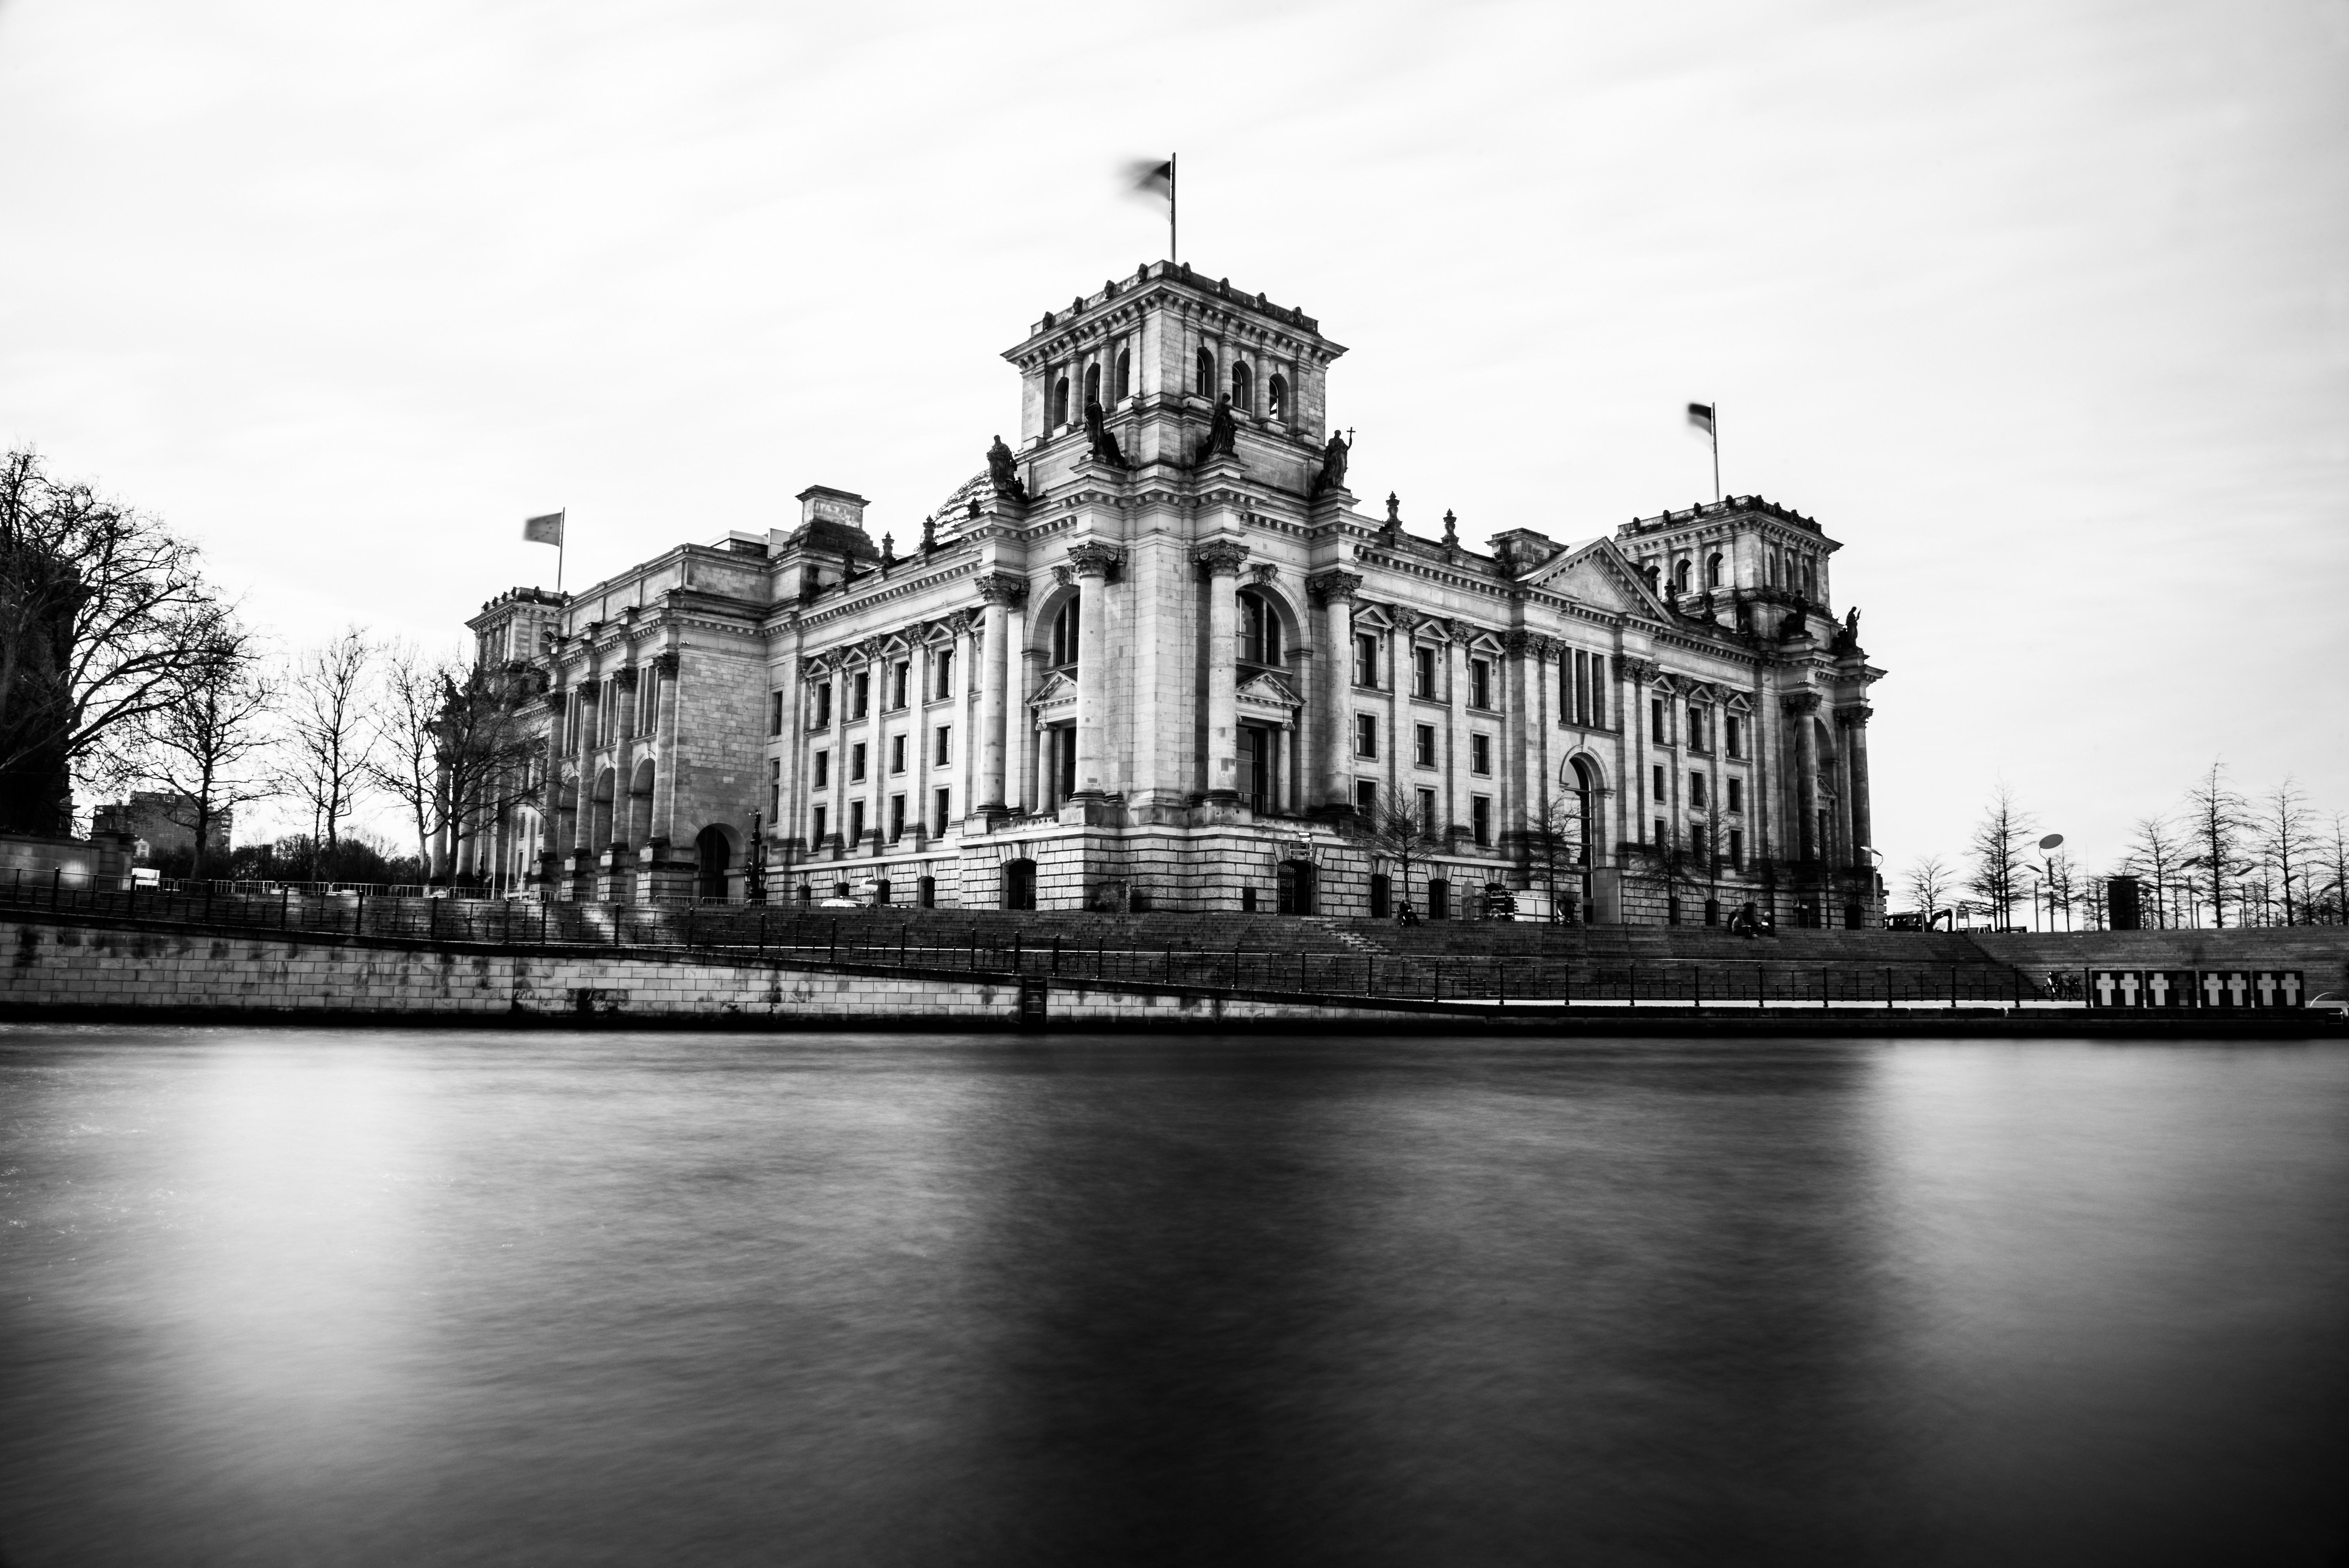
water, black and white, architecture, bridge, skyline, photography, building, city, river, cityscape, reflection, landmark, monochrome, waterway, symmetry, urban area, monochrome photography